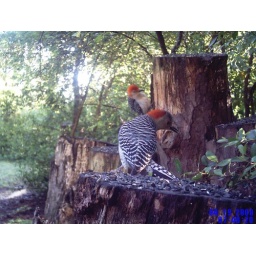
Red-bellied WP male & female get food for young in nest